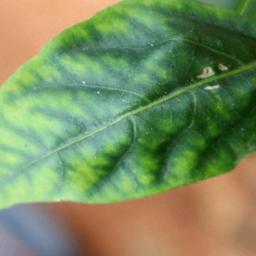
Label: nutritional